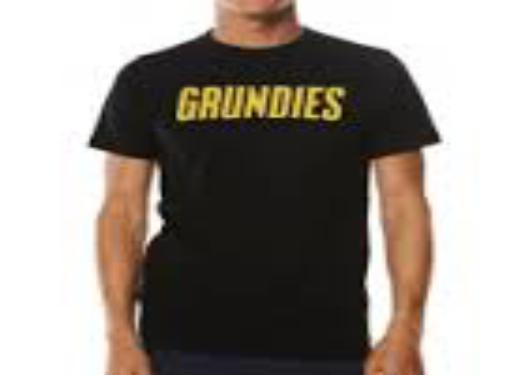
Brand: Grundies
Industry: Clothes